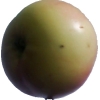
Label: Apple 11